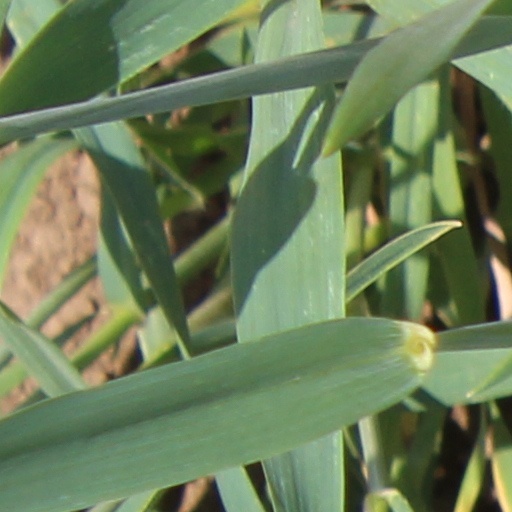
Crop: wheat